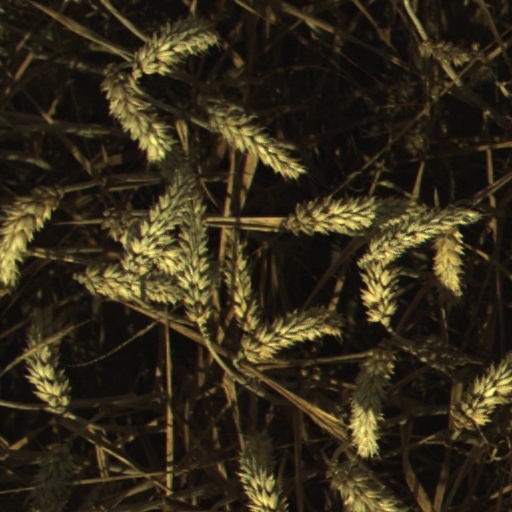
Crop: wheat